Sakargah

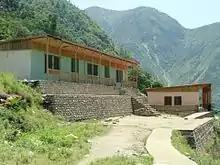

Sakargah is a town, and one of twenty union councils in Battagram District in the Khyber Pakhtunkhwa Province of Pakistan.